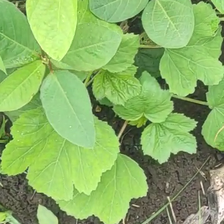
Weed species: Little_Mallow(Malva parviflora)